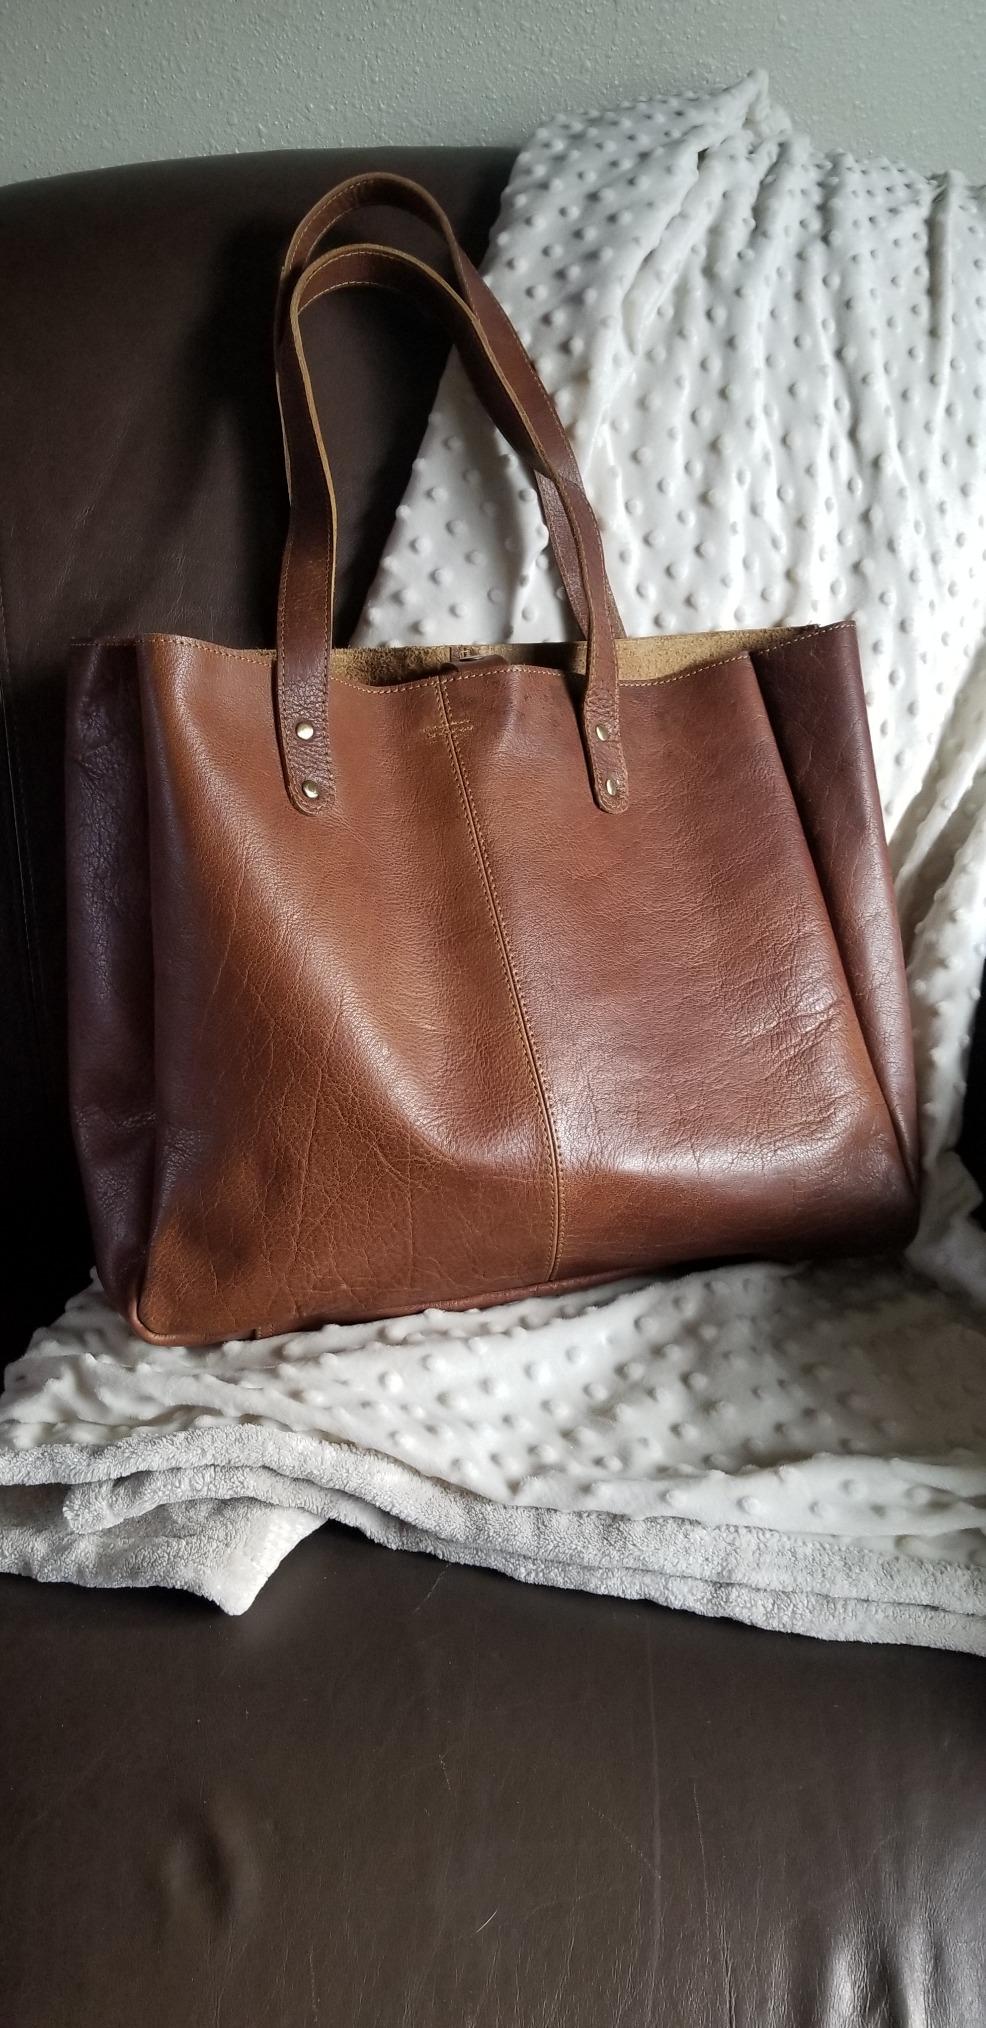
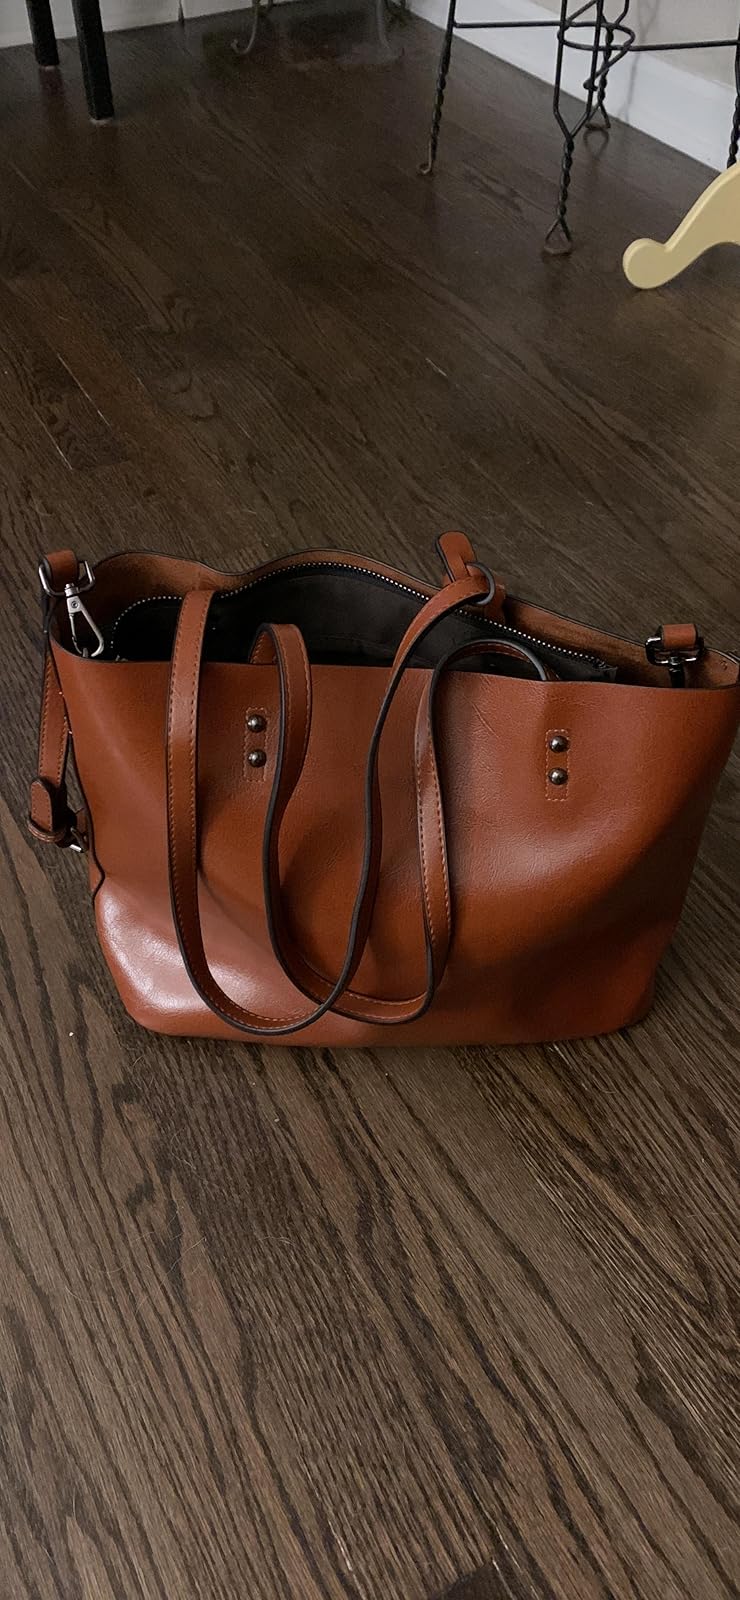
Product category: accessories_handbag
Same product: no